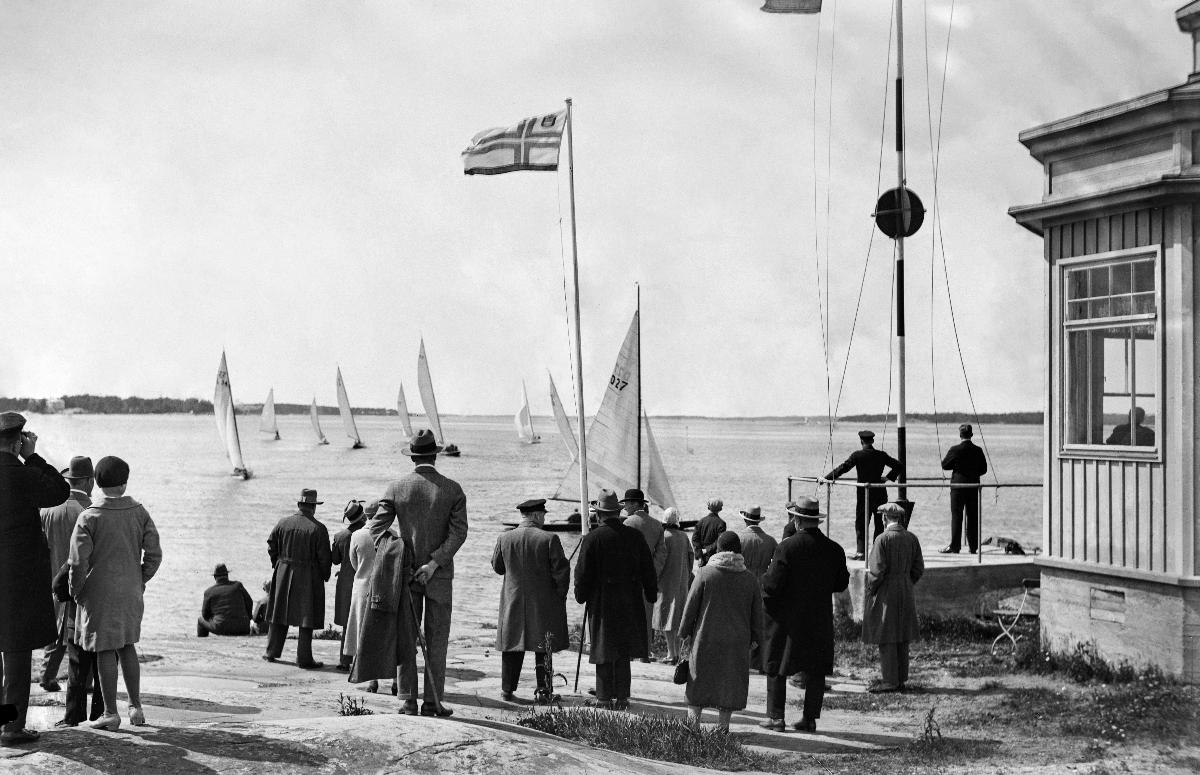
Purjehduskilpailut
Kappsegling; Regatta
sisällön kuvaus: Helsingfors Segelsällskap HSS:n kevätkilpapurjehdukset Helsingissä 1.6.1930. content description: The Spring Regatta of Helsingfors Segelsällskap HSS in Helsinki 1.6.1930. innehållsbeskrivning: Helsingfors Segelsällskaps vårkappsegling i Helsingfors 1.6.1930.
Kuvaaja: Sundström, Hugo, kuvaaja
Vuosi: 1930
Paikka: Liuskasaari; Pohjoismaat, Suomi, Uusimaa, Helsinki
Aiheet: pursiseurat; saaret; purjehdus; ihmiset; yleisö; HBL; sailing clubs; islands; sailing; yacht clubs; audience; people; segelsällskap; öar; segling; holmar; Helsingfors segelsällskap; HSS; seglats; fritid; åskådare; mänskor; människor (släkte); publik